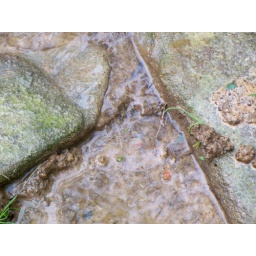
The water running over the rocks acting as a small stream.